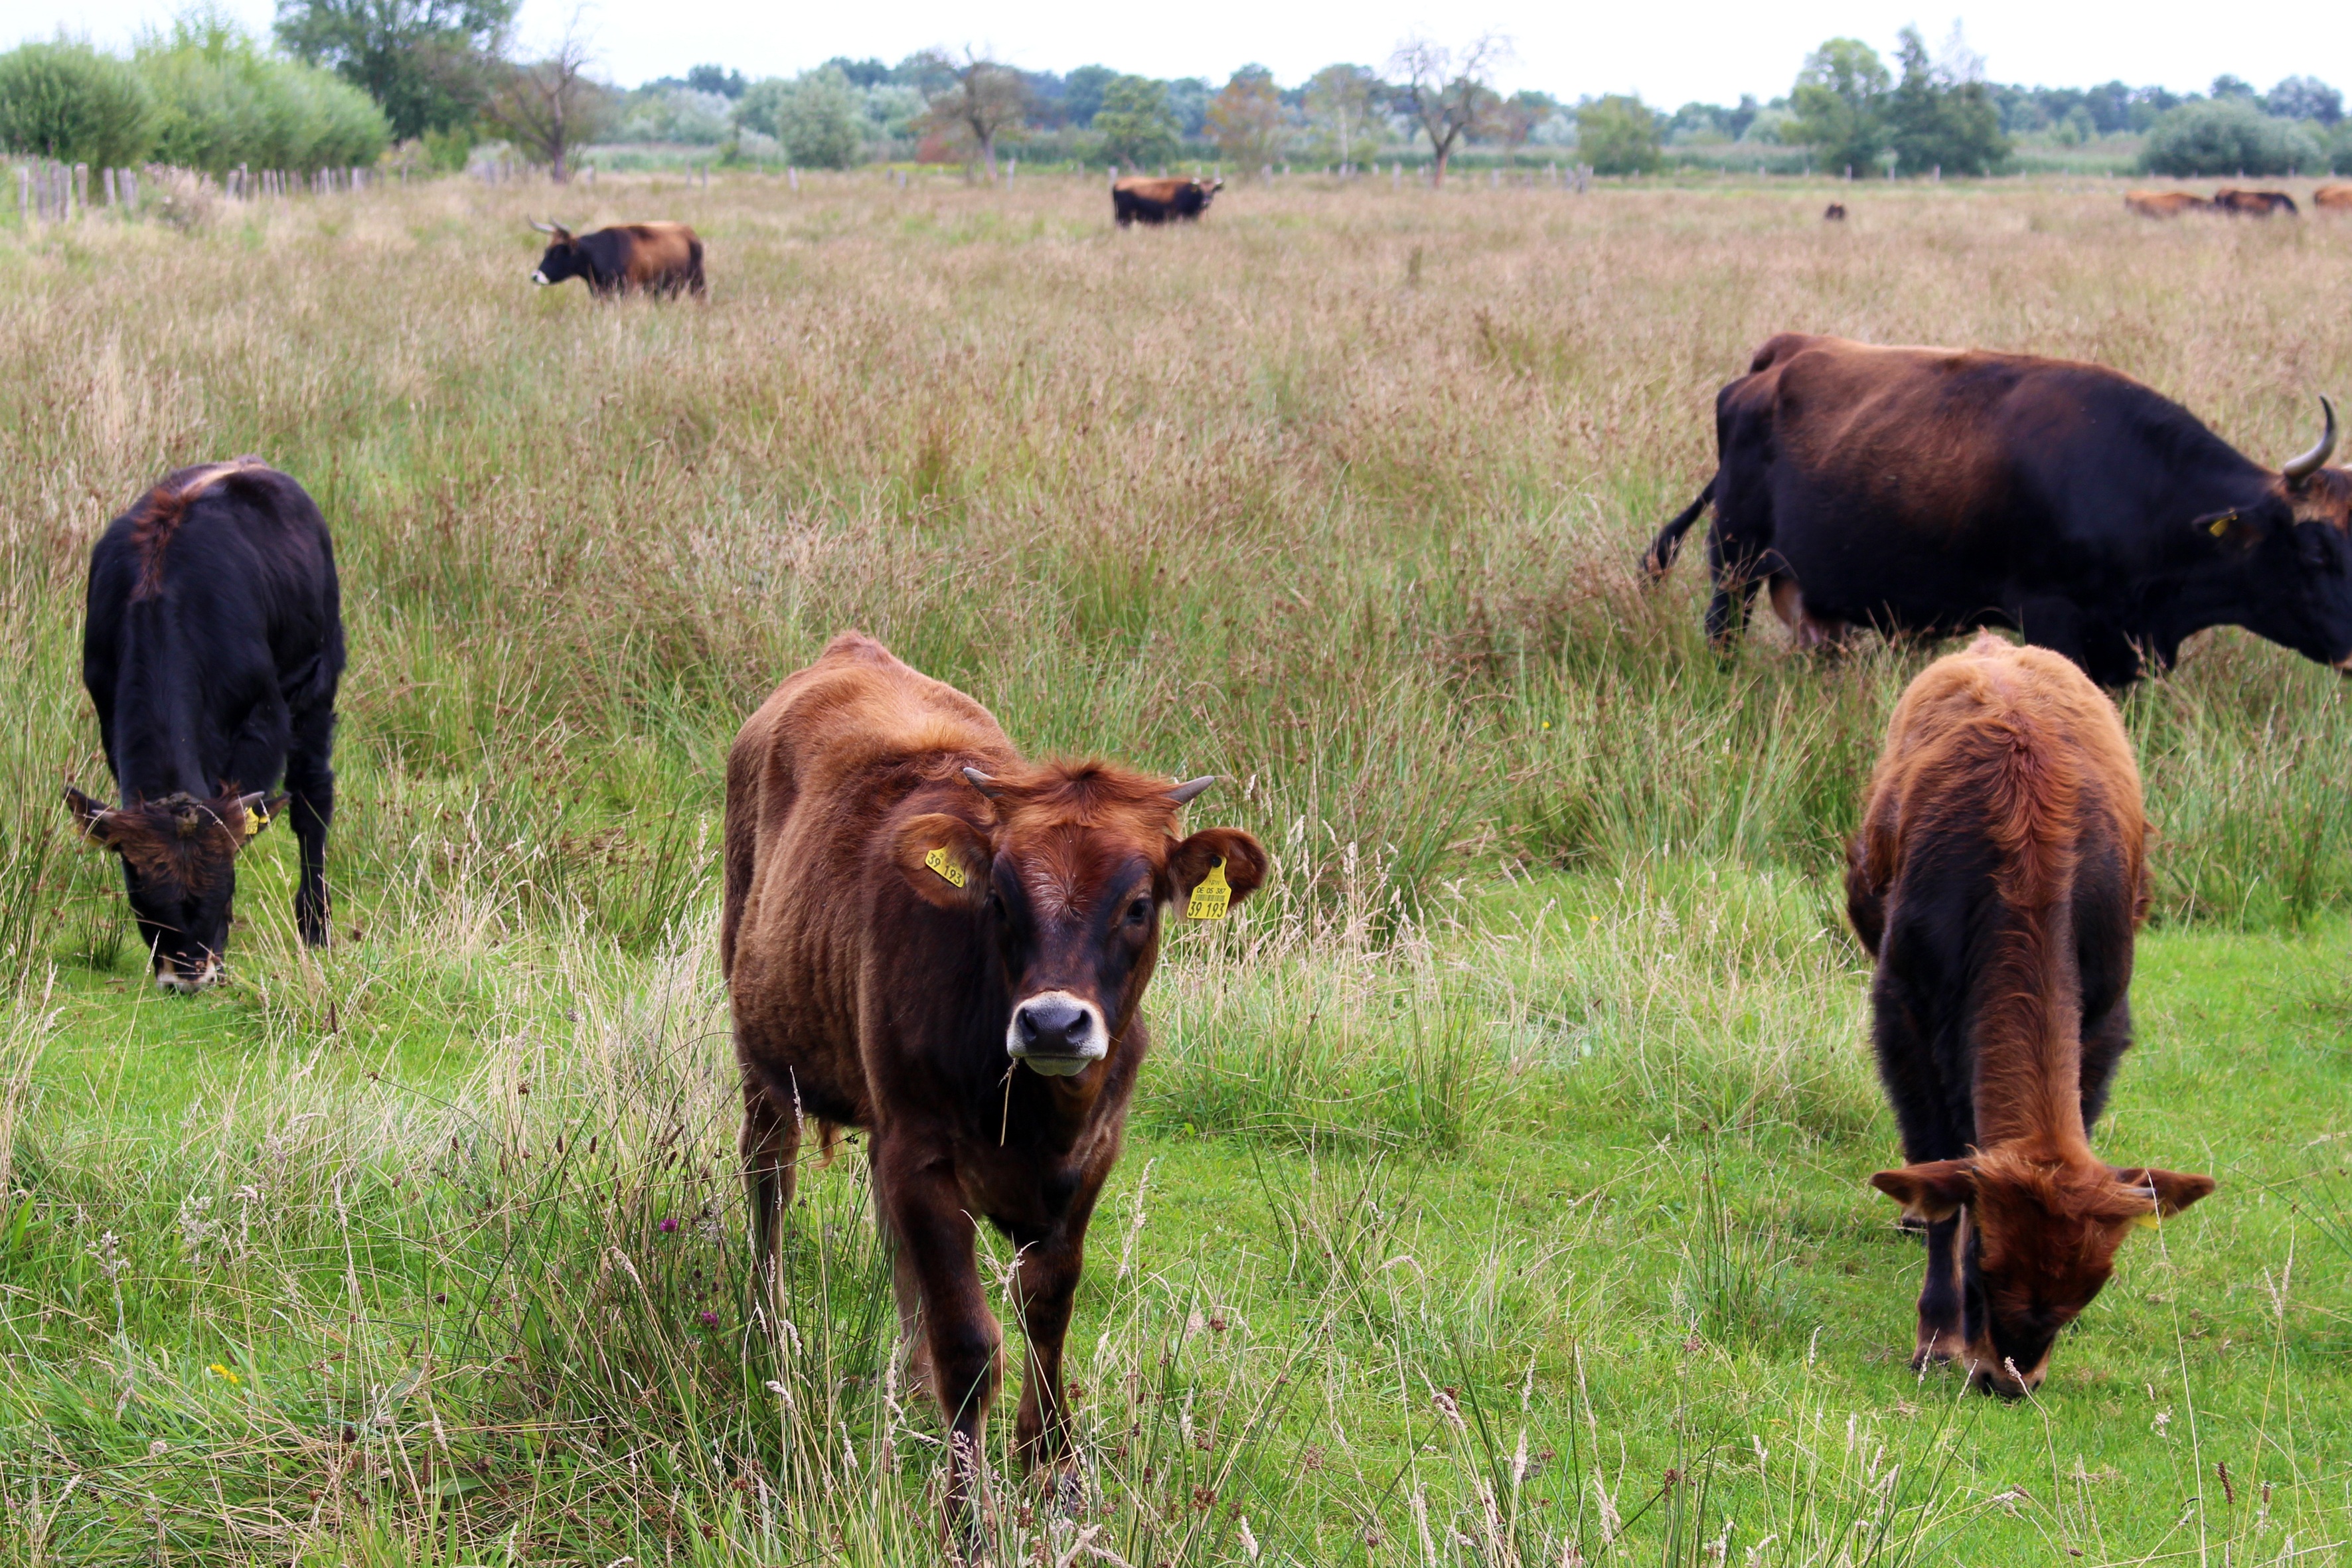
nature, grass, meadow, prairie, animal, wildlife, green, cattle, herd, pasture, grazing, livestock, brown, mammal, eat, fauna, calf, graze, cows, eyes, grassland, coupling, bison, habitat, horns, ecosystem, cops, young animal, cattle like mammal